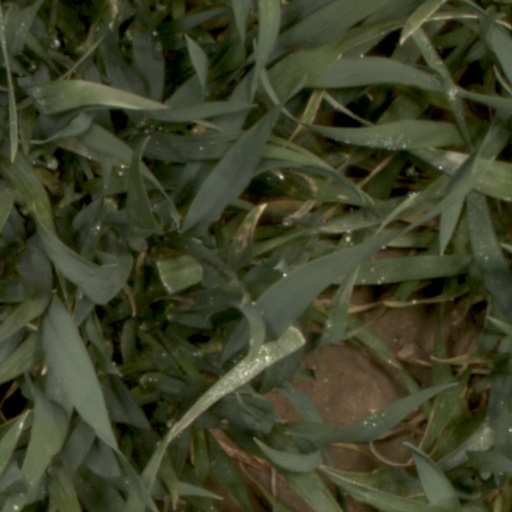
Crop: wheat